Chapel en le Frith Rural District

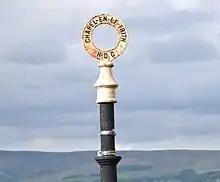
Old Chapel-en-le-Frith Rural District Council signpost on Cowlow Lane.

The Rural District Council used a complex of offices at Chinley, which had been built in 1902 as an isolation hospital and had been bought by the rural district council in 1953 and converted to become its offices. High Peak Borough Council inherited the site in 1974 and used the buildings as its main offices and meeting place until 2010.